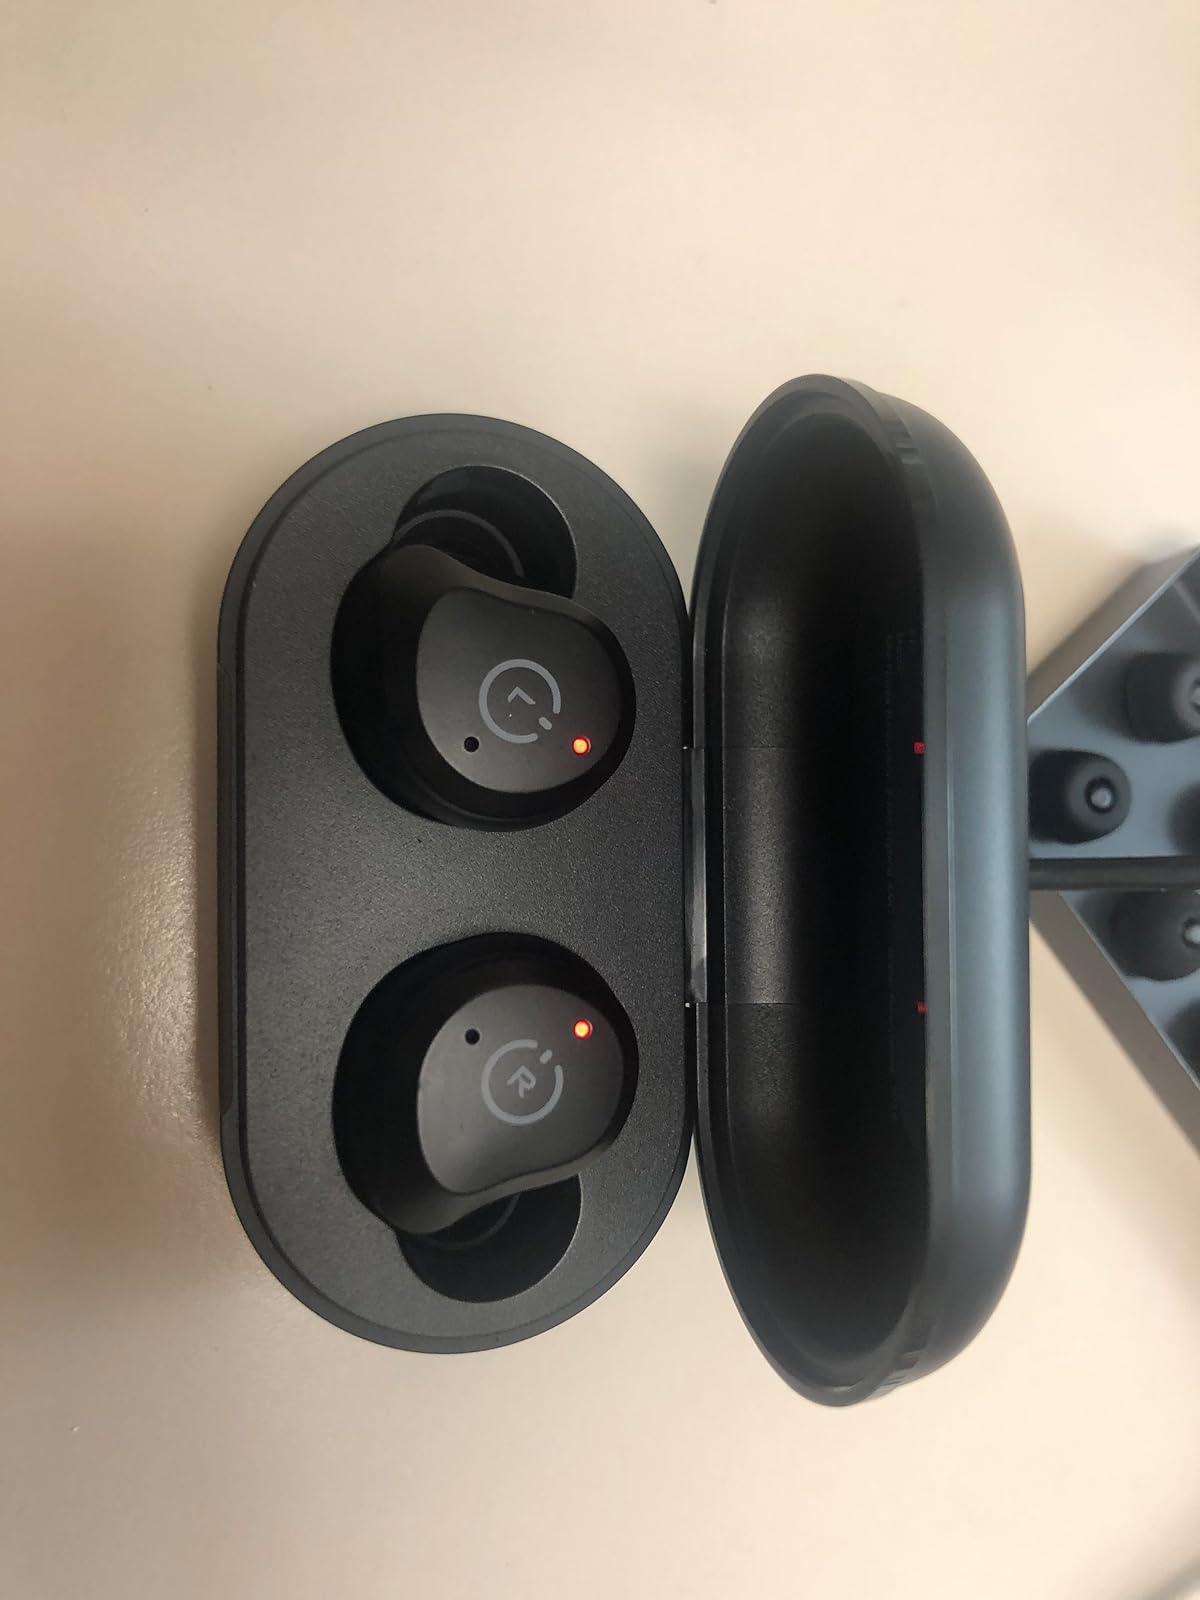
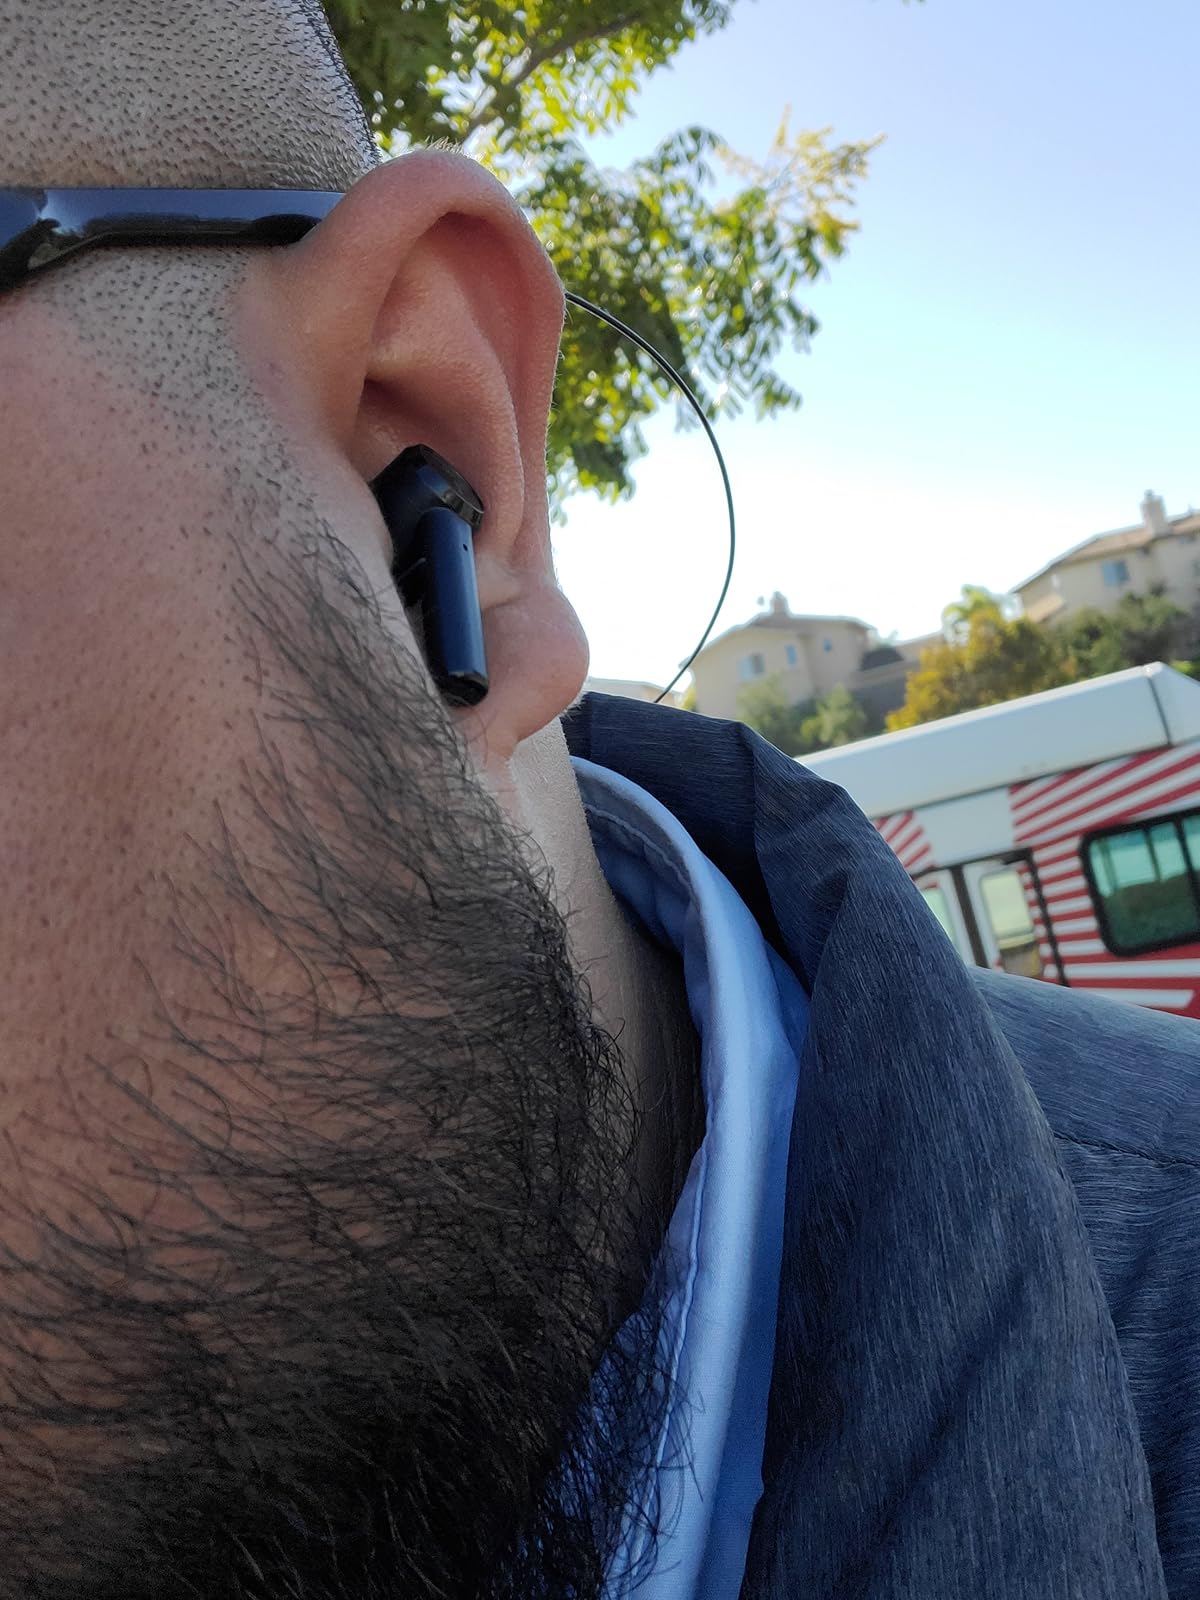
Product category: earbuds
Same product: no